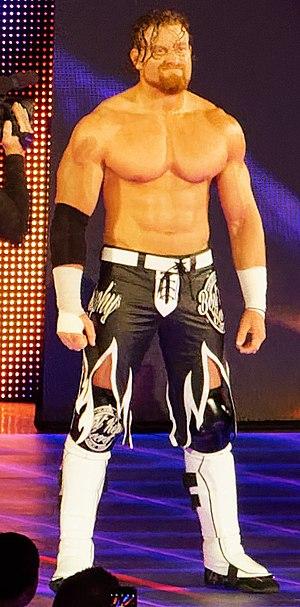
Matthew Adams est un catcheur australien. Il travaille actuellement à la World Wrestling Entertainment, dans la division Raw, sous le nom de Murphy.